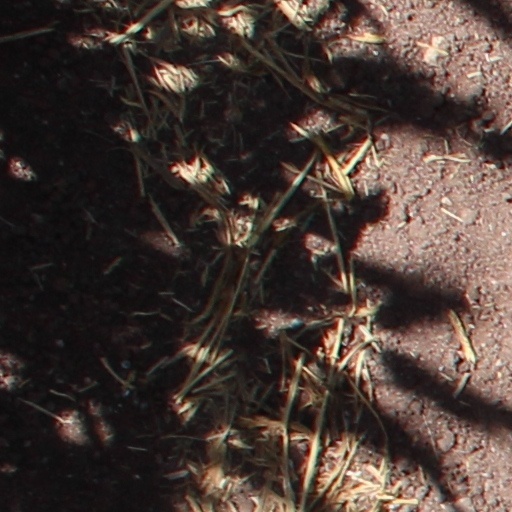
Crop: wheat